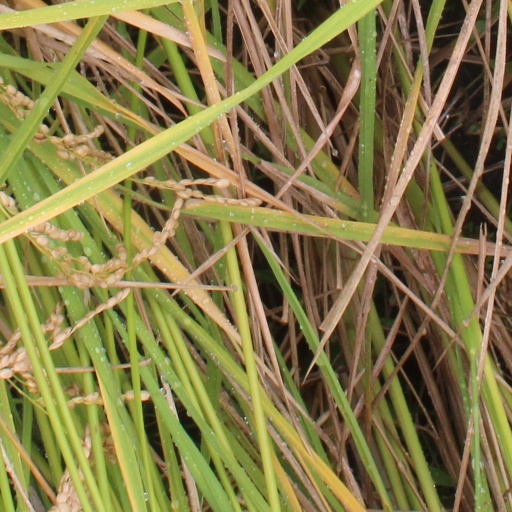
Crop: rice